Nissan IDx

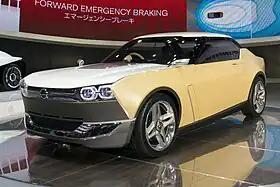
Nissan IDx Freeflow at the 2013 Tokyo Motor Show

The Nissan IDx is a concept car introduced at the 2013 Tokyo Motor Show by Nissan. It is supposedly inspired by the Datsun 510. The IDx is Nissan's answer to the "RWD tuner craze" that is ongoing and a direct competitor to the Hyundai Genesis coupe & Scion FRS/Subaru BRZ. The IDx is aimed at young buyers and racing gamers alike. A few quirks the car has that might not make production are the "side view mirrors" that are designed to be cameras rather than traditional mirrors as well as the side-exit exhaust. There is a possibility that Nissan is building more IDx concepts because there are numbers (003 and 004) instead of 001 and 002 on each of the concepts. With Nissan's looming decision to discontinue several current models such as the Quest, Xterra, Cube and possibly the Juke there is expected room in Nissan's lineup for a new entry-level sports car.